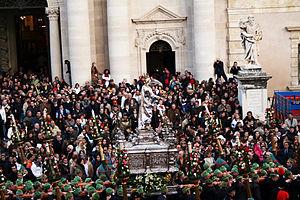
Le Citron de Syracuse est une indication géographique protégée pour la production de citrons dans la région de Syracuse, en Sicile. Le Citron de Syracuse IGP est le fruit qui appartient au cultivar « femminello » et à ses clones, qui peuvent se rapporter à l'espèce botanique Citrus x limon L. Burm. Le « femminello » de Syracuse est le cultivar le plus représentatif d'Italie et il produit trois floraisons : le « primofiore » à partir du 1er d'octobre, le « bianchetto » moins connu aussi par le nom de « maiolino » à partir du 15 d'avril, et le « verdello » ou « citron d'été » à partir du 1er de juillet. Le Règlement de production du Citron de Syracuse IGP interdit l'utilise des paraffines et fongicides suivant la récolte, donc le « Citron de Syracuse IGP » est toujours comestible.